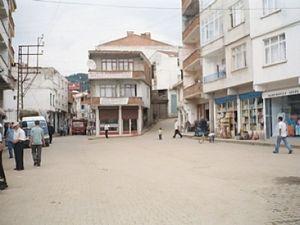
Güce est une ville et un district de la province de Giresun dans la région de la mer Noire en Turquie.